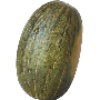
Label: melon_piel_de_sapo